Joseon

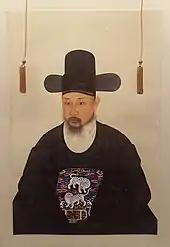
Portrait of Kim Hu (1751–1805), a military officer of the Joseon dynasty

Six Ministries (Yukjo, 육조, 六曹) make up the chief executive body. Each minister (Panseo, 판서, 判書) was of 2nd senior rank and was assisted by a deputy minister (Champan, 참판, 參判), who was of 2nd junior rank. The Ministry of Personnel was the most senior of six ministries. As the influence of the State Council waned over time, the Minister of Personnel was often the de facto head of ministers. Six ministries are in order of seniority.